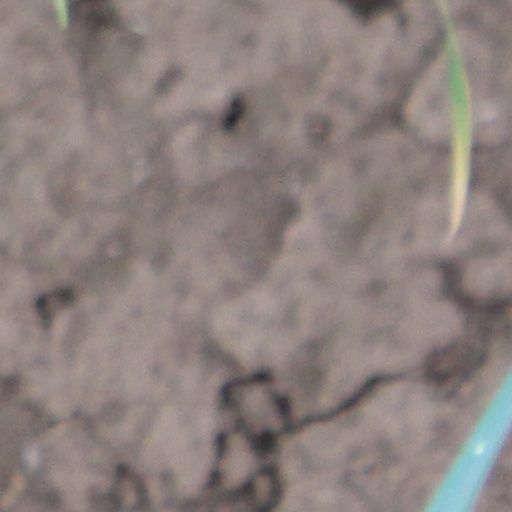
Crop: wheat